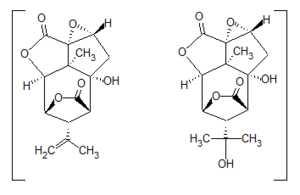
La picrotoxine est un composé chimique extrait de la coque du Levant. Toxique pour l'Homme, sa prise provoque des convulsions.